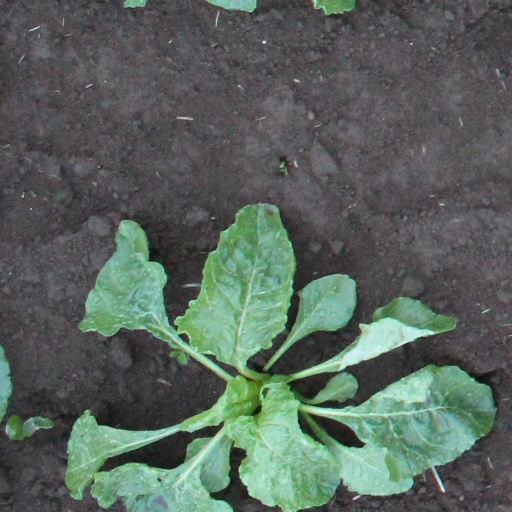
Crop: sugar beet